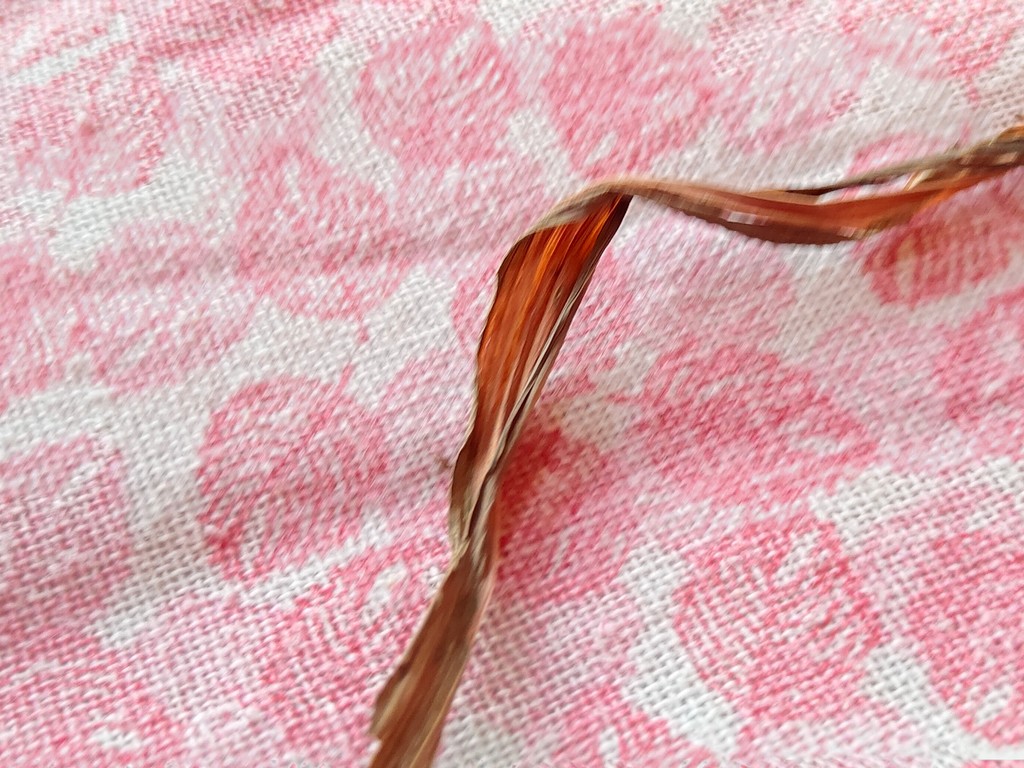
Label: Dried